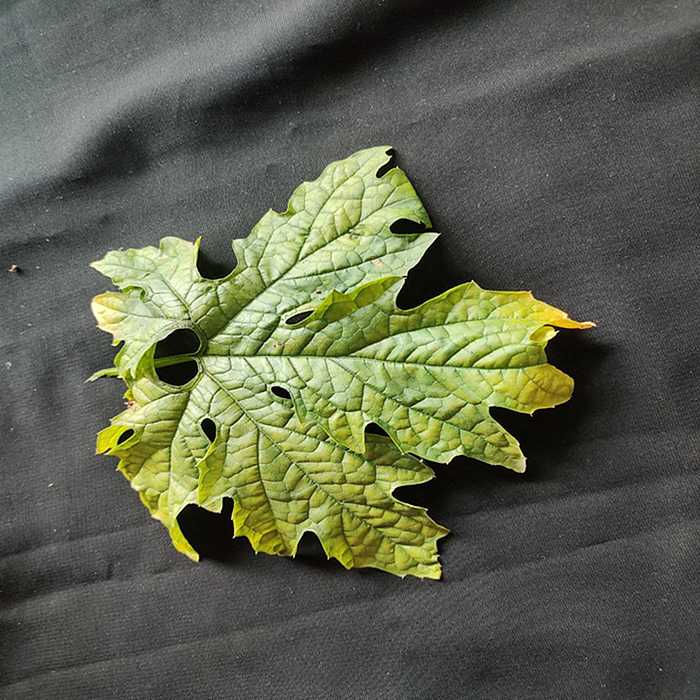
Plant: Bitter Gourd
Label: Mosaic virus